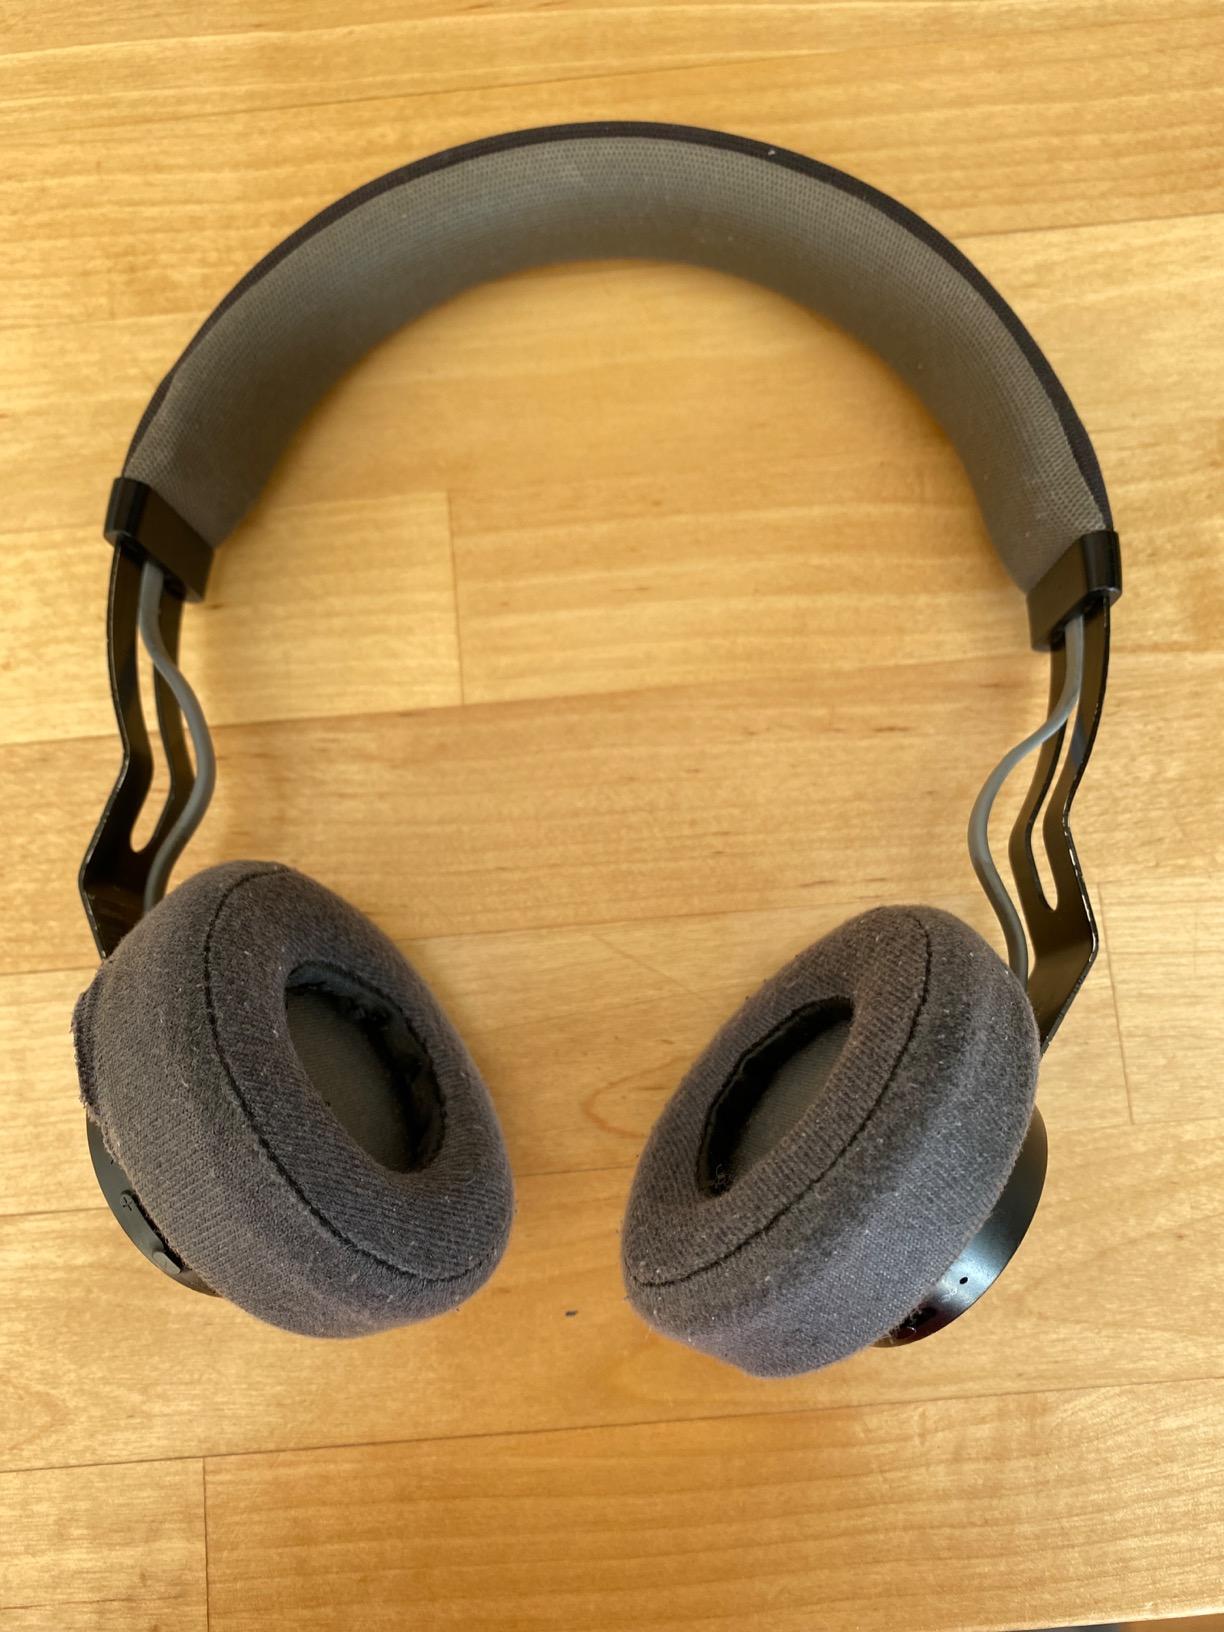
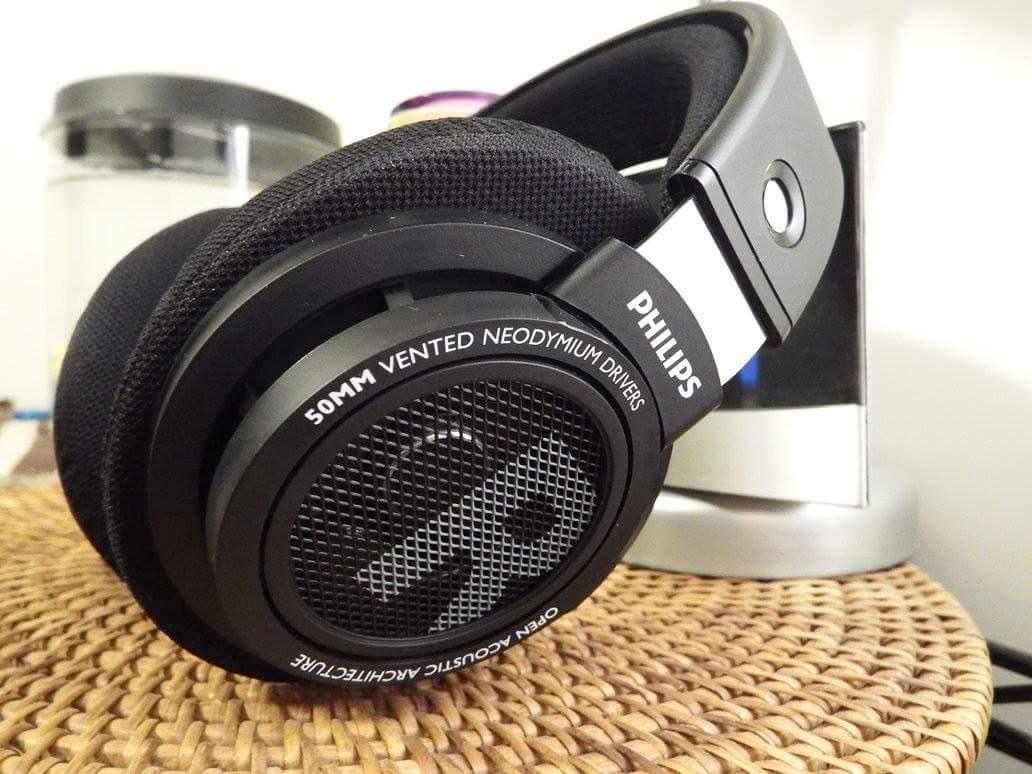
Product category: headphones
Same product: no